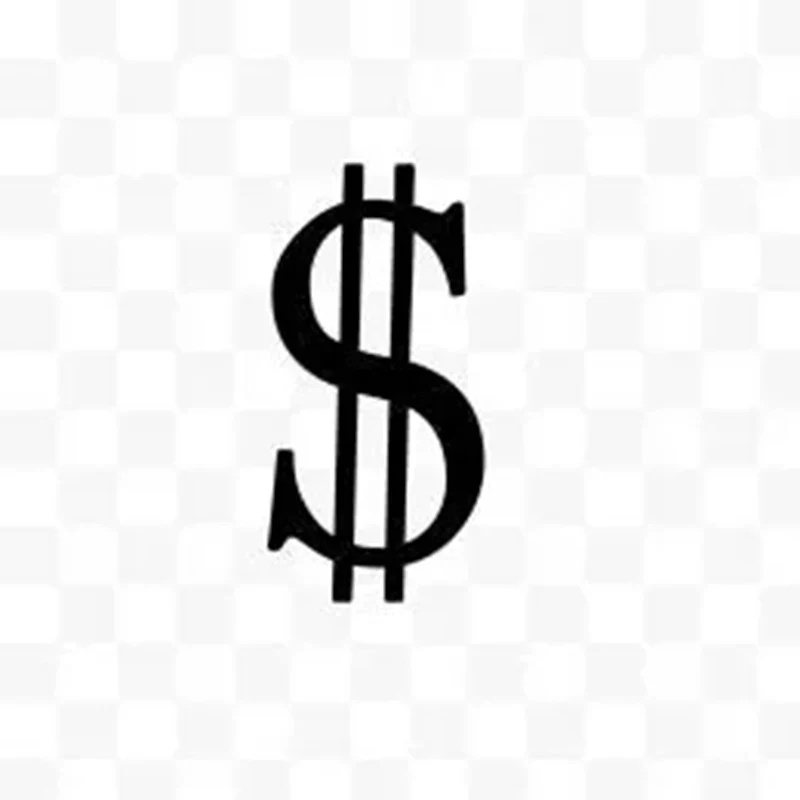
Axyaa Lightweight Portable Picnic Blanket Beach Mat Water Resistant Foldable
Introducing our Axyaa Lightweight Portable Picnic Blanket Beach Mat, the perfect companion for all your outdoor adventures. Made with high-quality materials, this water-resistant blanket is designed to provide comfort and convenience wherever you go. Whether you're enjoying a picnic in the park, lounging on the beach, or attending a festival, our Axyaa blanket is foldable and easy to carry, making it ideal for on-the-go use. Say goodbye to bulky and heavy blankets - our lightweight design allows for effortless transportation and storage. Crafted with durability in mind, our Axyaa blanket is not only water-resistant but also easy to clean, ensuring long-lasting use for all your outdoor activities. The vibrant colors and stylish design make it a fashionable accessory that will stand out wherever you go. Upgrade your outdoor experience with our Axyaa Lightweight Portable Picnic Blanket Beach Mat. Embrace comfort, convenience, and style with every use.
Brand: Axyaa
Category: Home & Garden > Lawn & Garden > Outdoor Living > Outdoor Blankets > Picnic Blankets